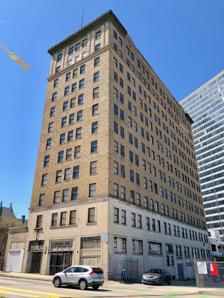
Building: Medical Arts Building (Atlanta)
Country: United States of America
Year built: 1927
United States historic place Medical Arts building U.S. National Register of Historic Places Medical Arts Building in 2019 Show map of Downtown Atlanta Show map of Atlanta Show map of Georgia Show map of the United States Location 384 Peachtree Street NE Atlanta, Georgia Coordinates 33°45′54″N 84°23′09″W / 33.7649°N 84.3859°W / 33.7649; -84.3859 Built 1927 Architect G. Lloyd Preacher Architectural style Beaux-Arts NRHP reference No. 16000816 Added to NRHP December 6, 2016 The Medical Arts Building is a Beaux-Arts style building located at the northern end of Downtown Atlanta . The 12-story brick and limestone building by architect G. Lloyd Preacher , also designer of Atlanta City Hall , was constructed in 1927. In addition to its medical facilities - deemed as some of the most modern and well-equipped when it opened, the building once featured a cafeteria, drugstore and telegraph office. It was also amongst the first to have a covered parking garage. However, its nearly 89,000 square feet (8,300 m 2 ) of space have been vacant since 1995. Recent history In 2001, the building was included on the Atlanta Preservation Center's List of Endangered Buildings. In 2002, an ordinance was proposed before Atlanta City Council to designate the building as a Landmark Building. The ordinance was passed in October 2005. In 2003, Crow Hospitality Investment Group had the building under contract with plans to convert it into a small hotel. In 2004, a business owned by record producer Dallas Austin was in negotiations to buy the building for possible conversion into a boutique hotel from then-owner Harold Gelber, a Miami businessman who had owned the property since the 1970s. Later that year, the building was purchased for $5.25 million by a group of local developers. On the morning of July 2, 2005, the building suffered damage from a four-alarm fire. In July 2009, large advertisements for Holiday Inn and Holiday Inn Express were placed on two sides of the building although there was no intention of either hotel occupying the building. The advertisements were eventually removed and were replaced in January 2010 by signs for MetroPCS . In May 2010, an advertisement was posted for Crown Royal Black whisky. The building is the only one of 10 structures on Central Atlanta Progress's 2003 list of downtown "eyesores" that has not been renovated or repurposed. Therefore, the building remains on the updated list released in December 2009. The building is included on The Georgia Trust's list of 2011 Places in Peril. It was listed on the National Register of Historic Places in 2016. See also National Register of Historic Places listings in Fulton County, Georgia References Wikimedia Commons has media related to Medical Arts Building (Atlanta, Georgia) .